We Three (novel)

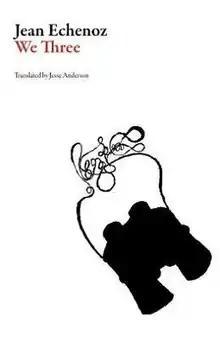
First US edition

We Three (French: "Nous trois") is a 1992 novel by French author Jean Echenoz. It was published in English in 2017 in a translation by Jesse Anderson.